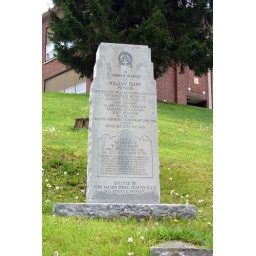
This monument is on the grounds of the administration building in Tazewell, VA.